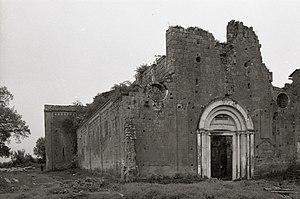
Faléries est une ville de l'Italie antique se situant à l'ouest du pays et au nord-ouest de Rome. Elle fut la capitale des Falisques, alliés des Étrusques.
L’abbaye de Falleri ou Faleri est une ancienne abbaye cistercienne, située dans la commune de Fabrica di Roma, dans la Province de Viterbe. Bâtie sur les ruines antiques de Faléries, plus précisément sur la ville étrusque de Falerii Novi, elle est construite au XIIᵉ siècle, tombe sous le régime de la commende à la fin du XIVᵉ et est totalement désaffectée en 1659. Elle est aujourd'hui partiellement en ruines. Une restauration d'une partie des bâtiments est entreprise.